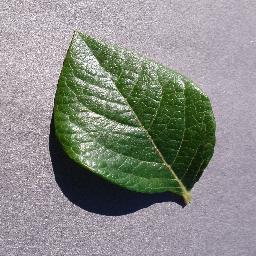
Label: Blueberry___healthy